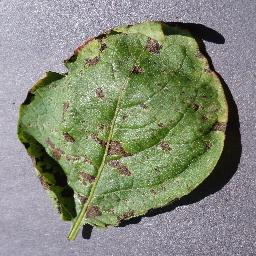
Label: Potato___Early_blight